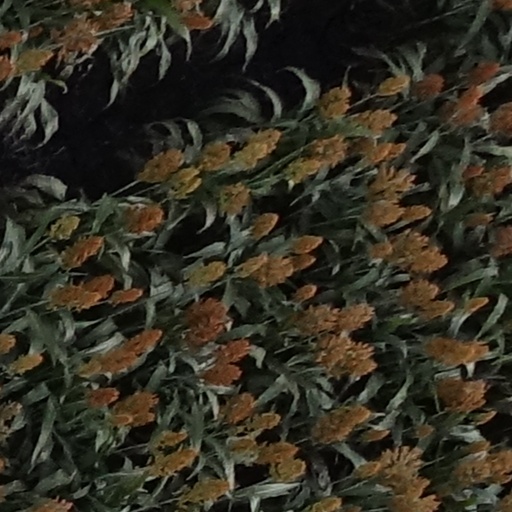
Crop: sorghum